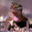
Label: lizard